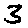
Label: 3